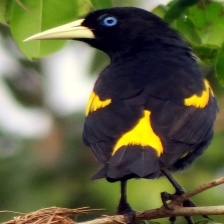
Species: YELLOW CACIQUE
Scientific name: CACICUS CELA